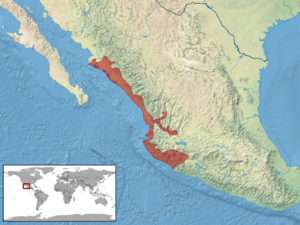
Crotalus basiliscus est une espèce de serpents de la famille des Viperidae.